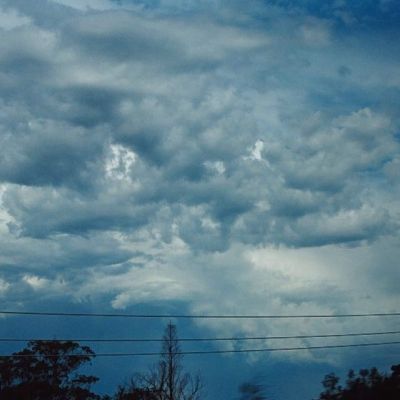
Cloud type: Altocumulus (Ac)